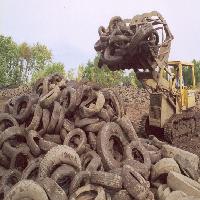
Weather: cloudy or overcast